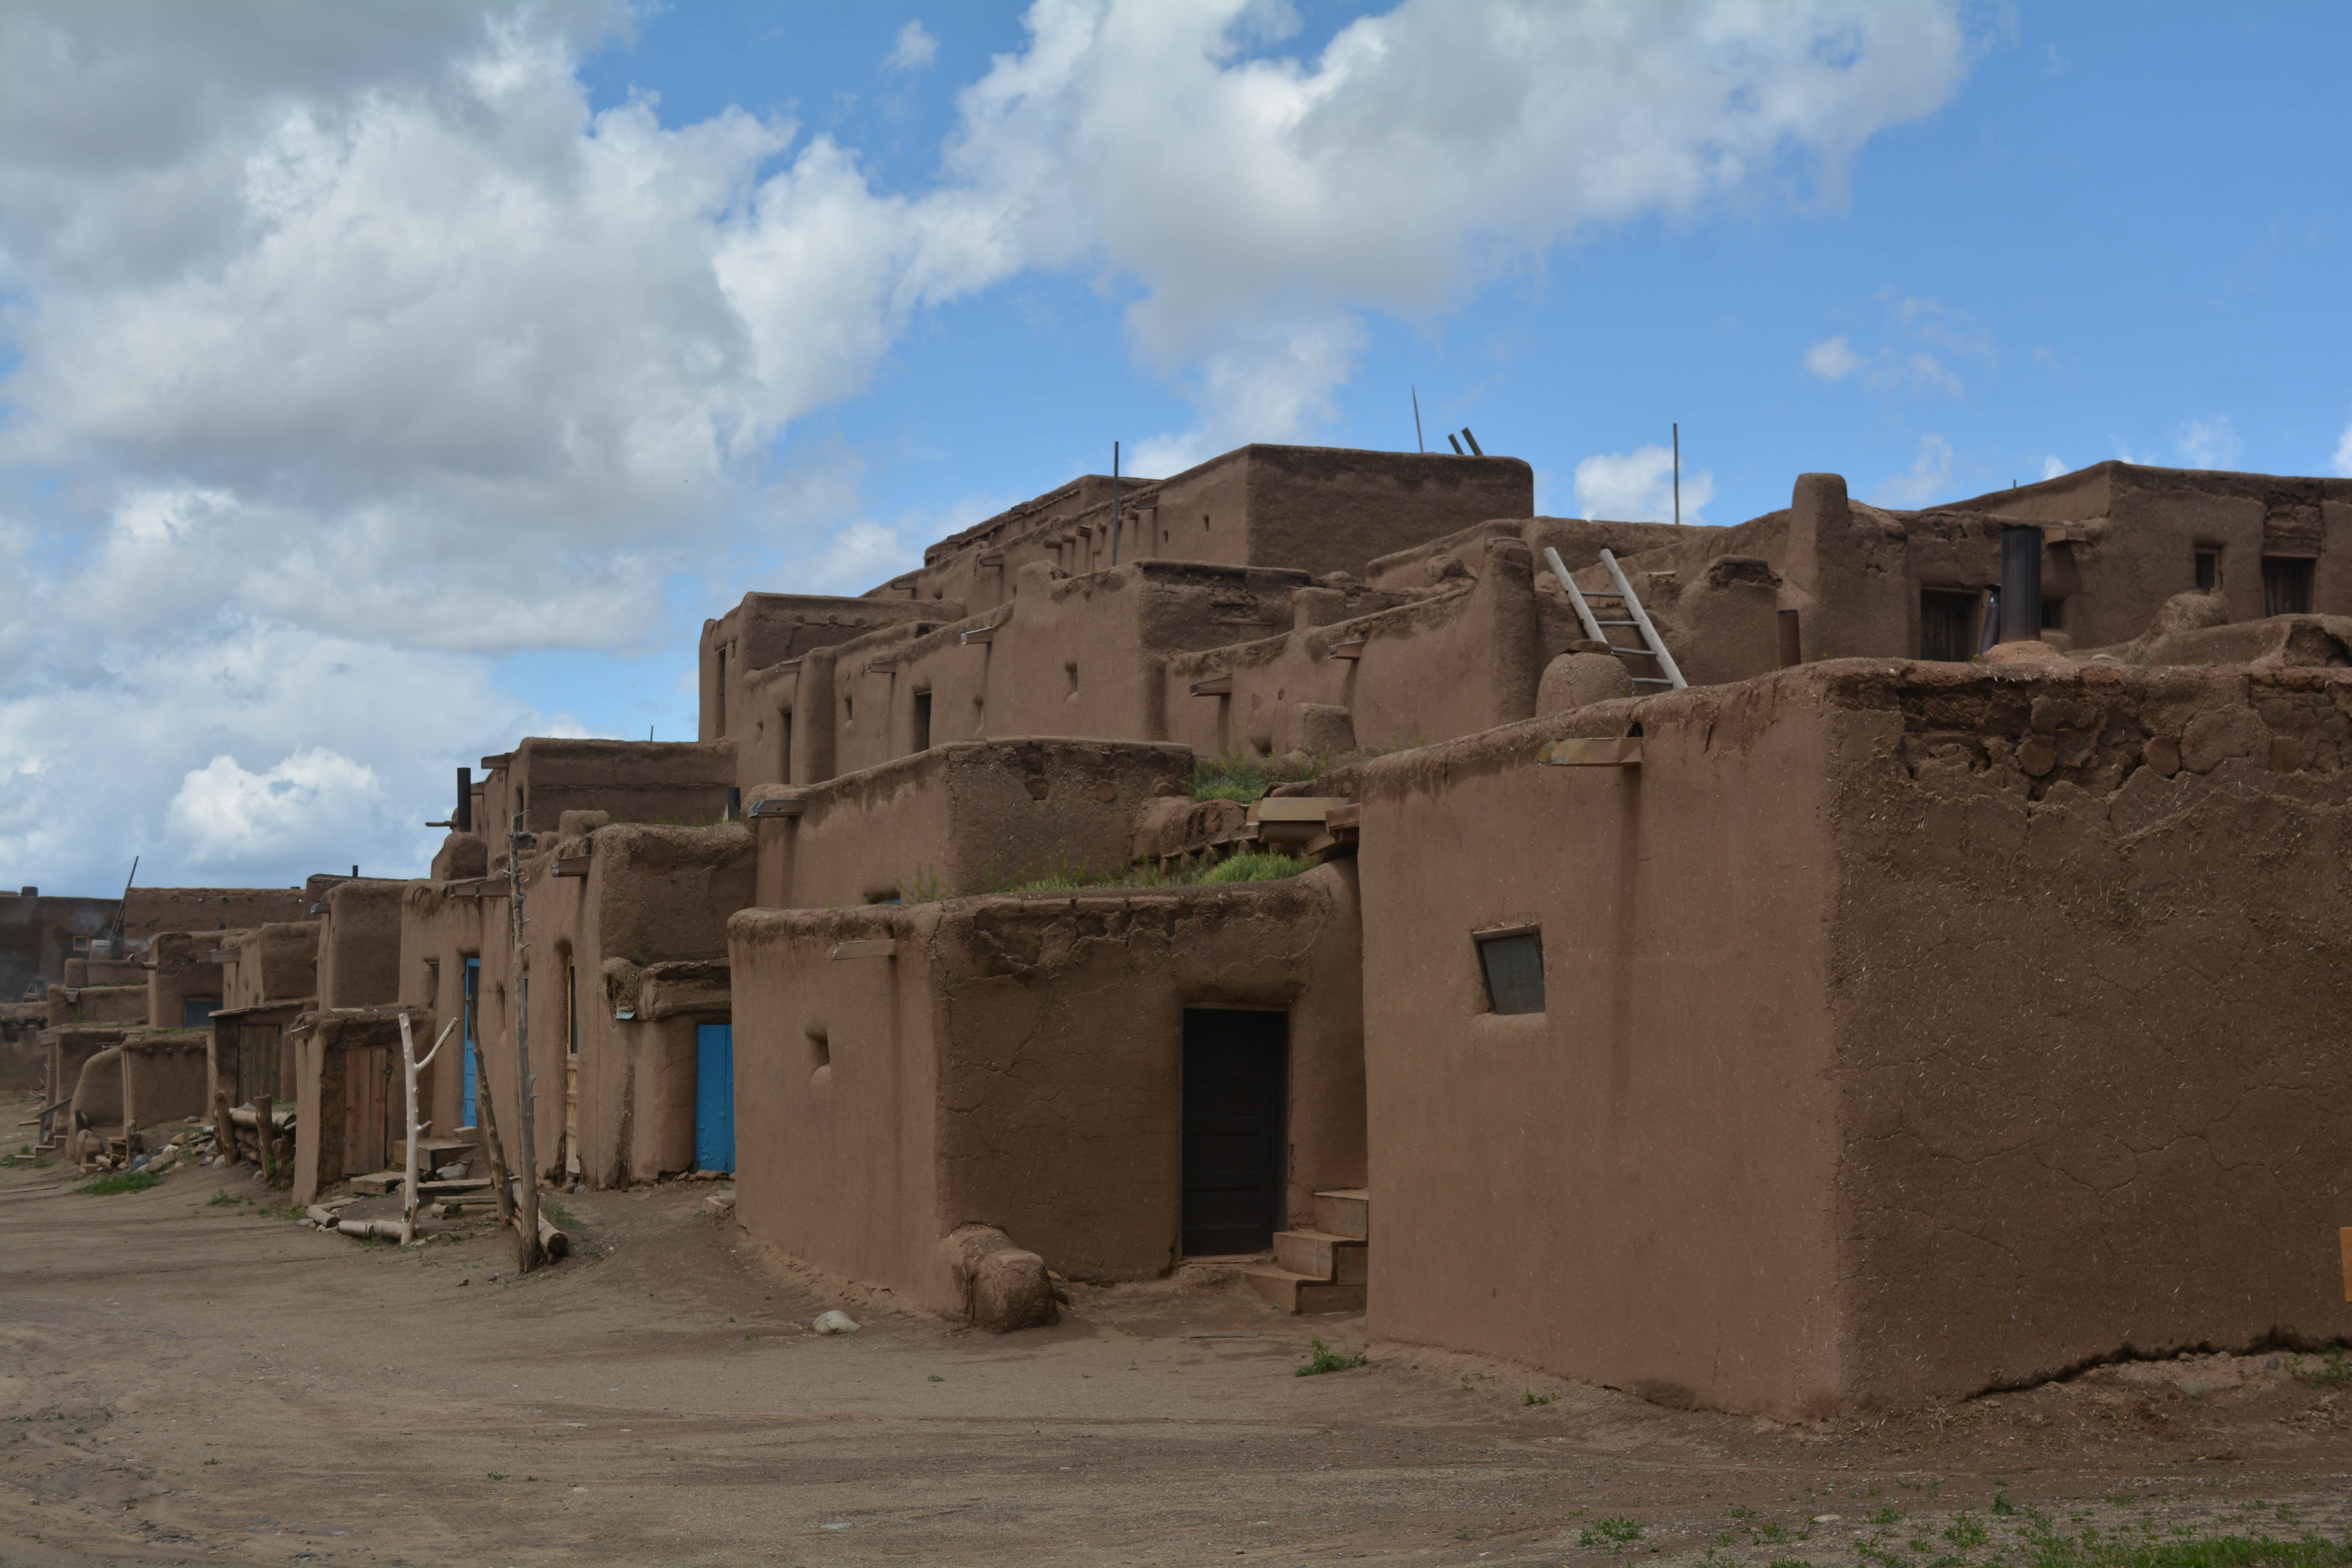
building, wall, village, fortification, temple, ruins, history, santafe, truchas, northernnewmexico, pueblosantafe, archaeological site, historic site, ancient history